The Datestones of Ryn

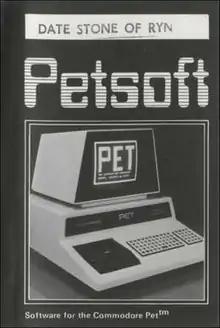
PET cover art

The Datestones of Ryn is a role-playing video game released in 1979 for the Apple II, Commodore PET, and TRS-80 by Automated Simulations. "The Datestones of Ryn" is the second title in the "Dunjonquest" series, but was actually a prequel to the first game, "Temple of Apshai". Like its predecessor, this game is written in BASIC.